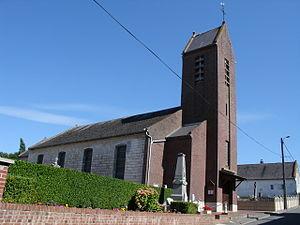
Église de Souastre
Souastre est une commune française située dans le département du Pas-de-Calais en région Hauts-de-France.